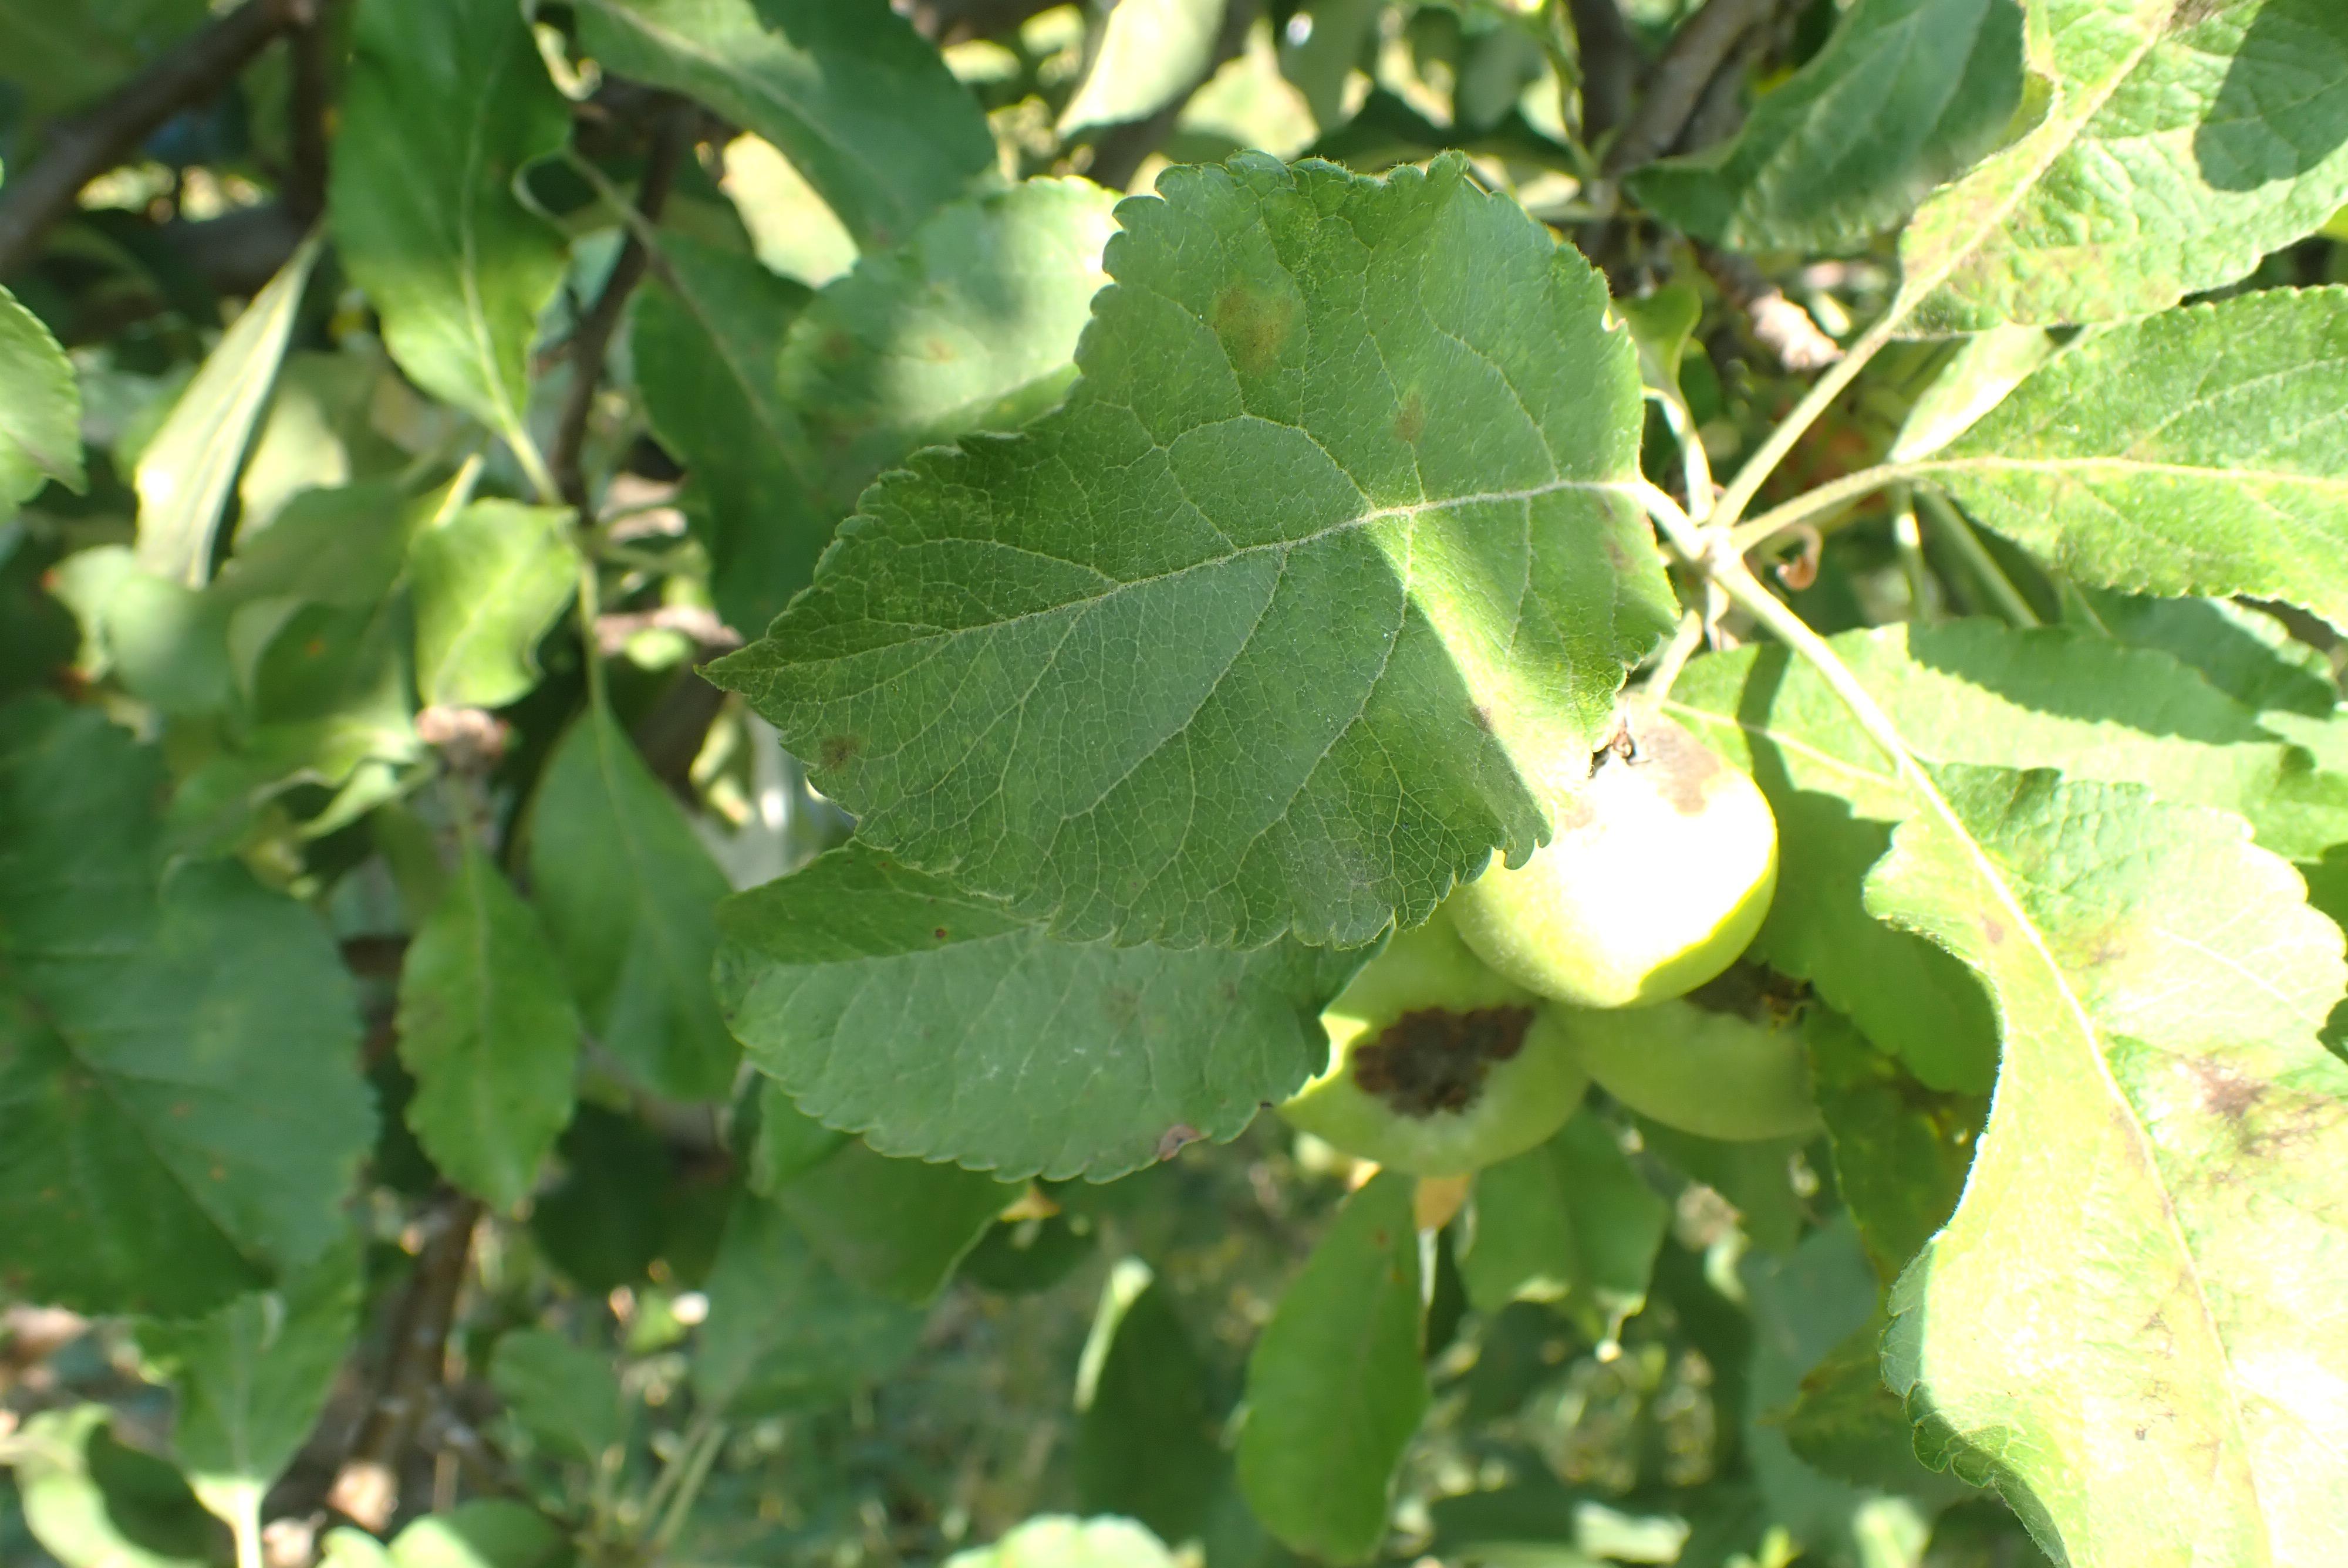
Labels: scab